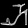
Label: Sandal